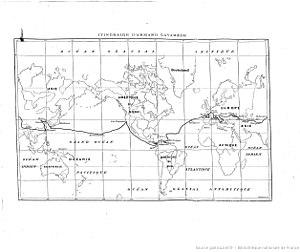
Carte montrant l'itinéraire de Lavarède autour du monde, en tête du roman de Paul d'Ivoi ""Les Cinq Sous de Lavarède"" (1894). La carte a été dessinée par A. Guibal."